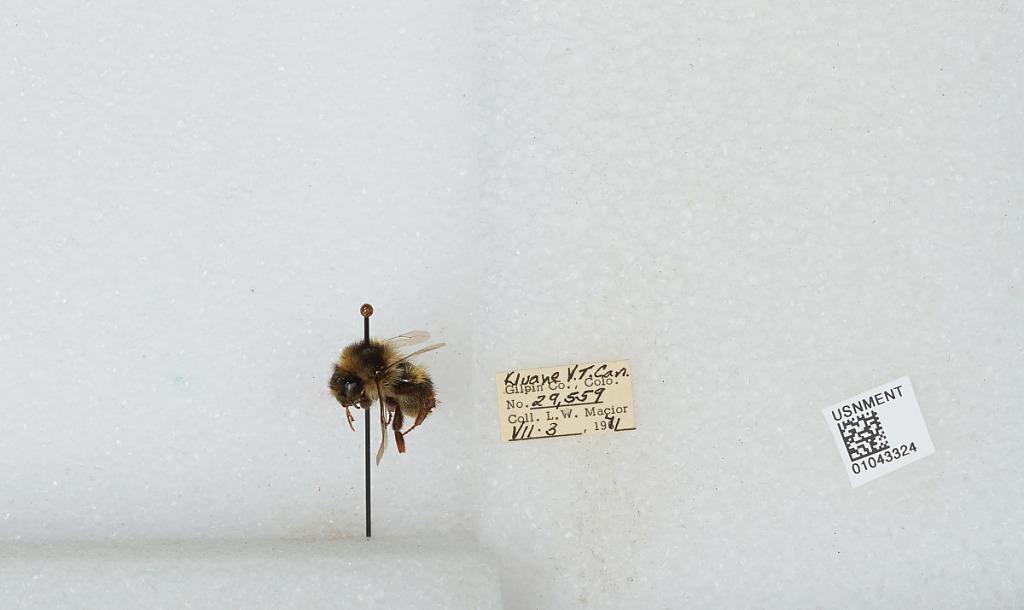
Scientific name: Bombus bifarius nearcticus
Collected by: L. Macior
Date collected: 1971-7-3
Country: Canada
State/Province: Yukon Territory
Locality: Kluane
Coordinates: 60.75, -139.5